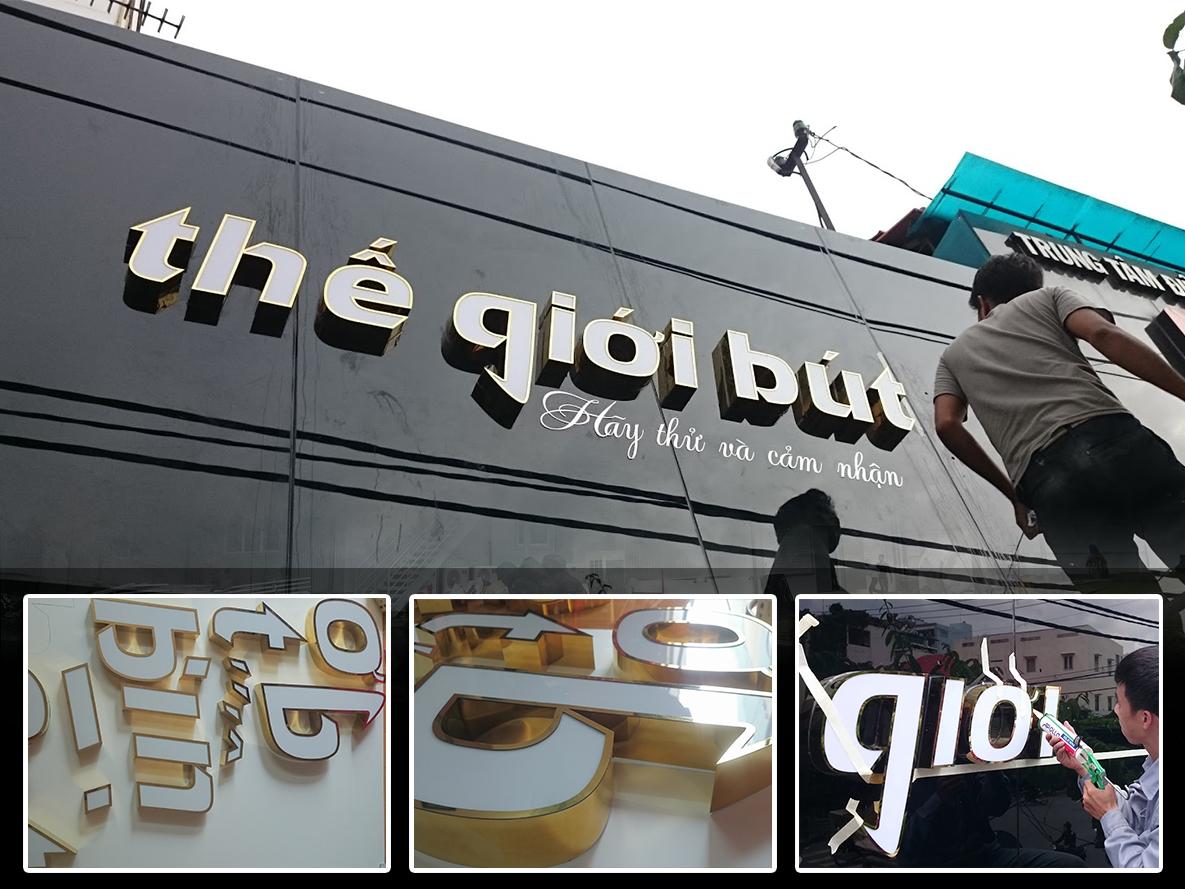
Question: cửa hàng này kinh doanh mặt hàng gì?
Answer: cửa hàng này kinh doanh bút viết